Bernard Bosanquet (cricketer)

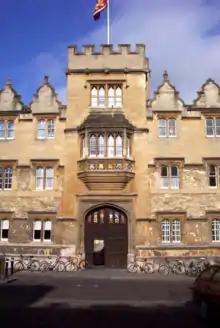
A tall brown stone building with crenellations.

In 1897, Bosanquet went to Oriel College, Oxford, and although he left in 1900 without completing a degree, he recorded many sporting accomplishments. Making his first-class debut in 1898 for Oxford University against a team selected by Middlesex captain A. J. Webbe, he had little batting success during the season, having a top score of 17 runs. He was more productive with the ball, twice taking five wickets in an innings for Oxford, and was awarded his cricket Blue. Selected for the University Match, he made 54 not out, his highest score of the season. He later made two appearances for Middlesex, but did not distinguish himself, scoring 17 runs and taking no wickets. In all first-class matches in 1898, Bosanquet scored 168 runs at a batting average of 14.00 and took 30 wickets at a bowling average of 18.70. At the end of the season, he joined a team led by Plum Warner which toured America, where he had further success as a bowler.